Answer in natural language. Considering the relative positions, is Doorway above or below dark brown wooden bunk bed with blue bedding? Choose between the following options: above or below
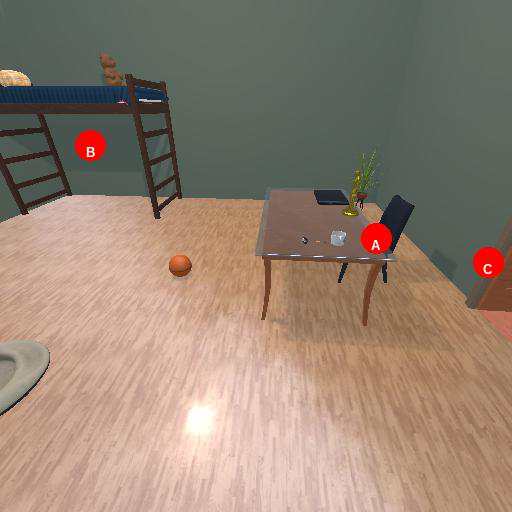
<answer>below</answer>